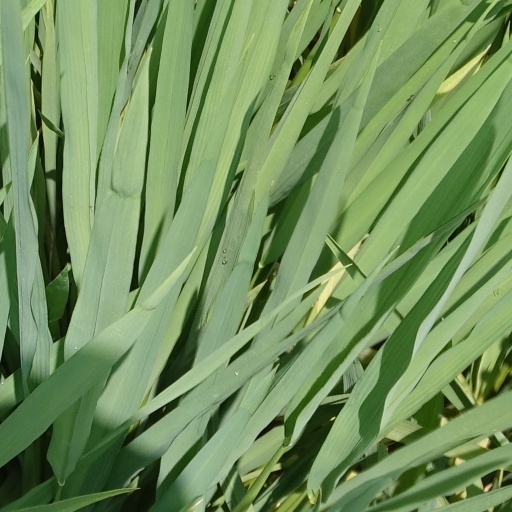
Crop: rice